Metal oxide adhesion

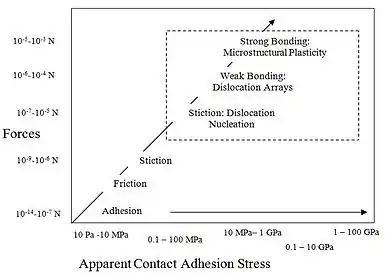
A graph depicting the strength of forces as the stress required to debond materials increases. The positive trend seen shows as bonding increases, the force and stress required to debond the material does as well.

The strength of the bond between the oxide and metal for the same nominal contact area can range from Pa to GPa stresses. The cause of this huge range stems from multiple phenomena dealing with at least four different types of adhesion. The main types of bonding that form adhesion are electrostatic, dispersive (van der Waals or London forces), chemical and diffusive bonding. As the adhesive forces increase, separation in crystalline materials can go from elastic debonding to elastic-plastic debonding. This is due to a larger number of bonds being formed or an increase in strength of the bonds between the two materials. Elastic-plastic debonding is when local stresses are high enough to move dislocations or make new ones.